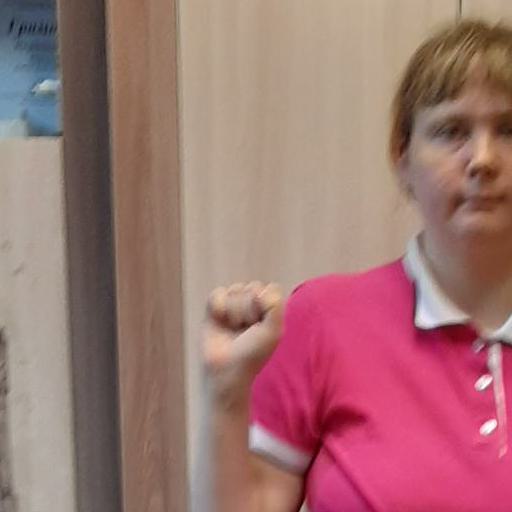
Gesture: fist